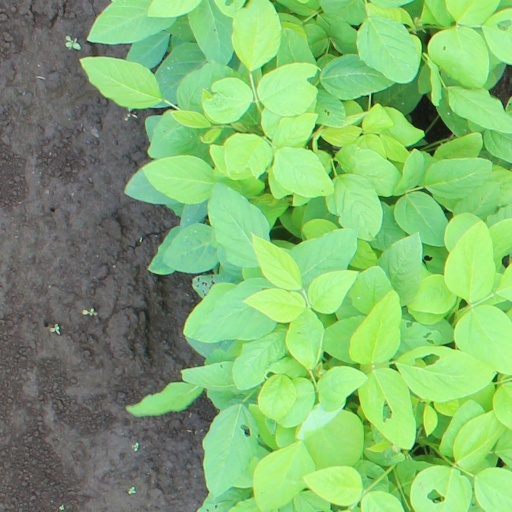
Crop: soybean